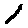
Label: 1